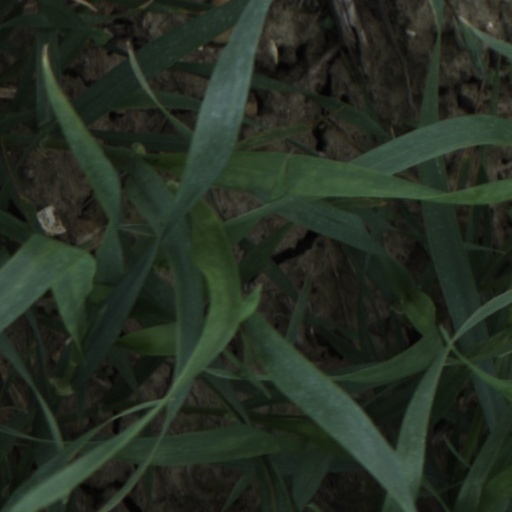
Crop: wheat